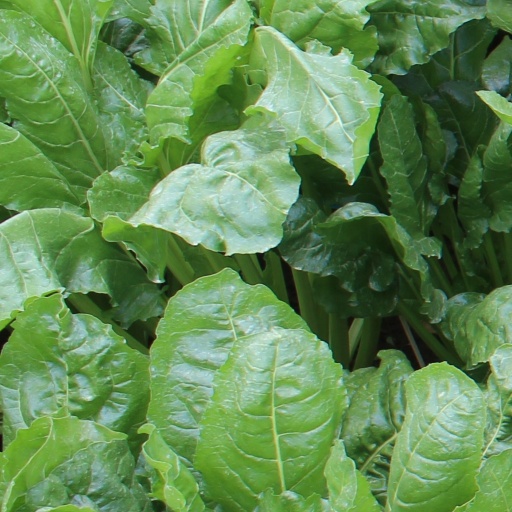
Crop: sugar beet